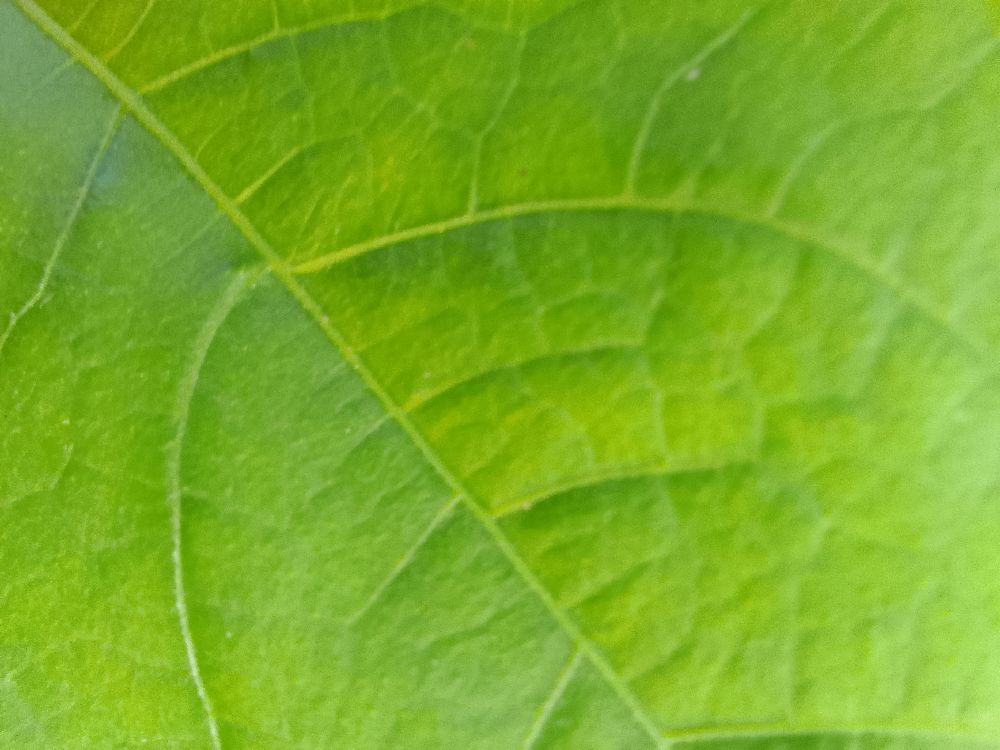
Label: healthy